Obersee (Lake Zurich)

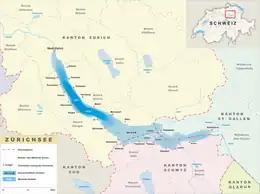
The is the smaller, southeasterly part of Lake Zurich

The is the smaller of the two parts of Lake Zurich in the cantons of St. Gallen and Schwyz in Switzerland.